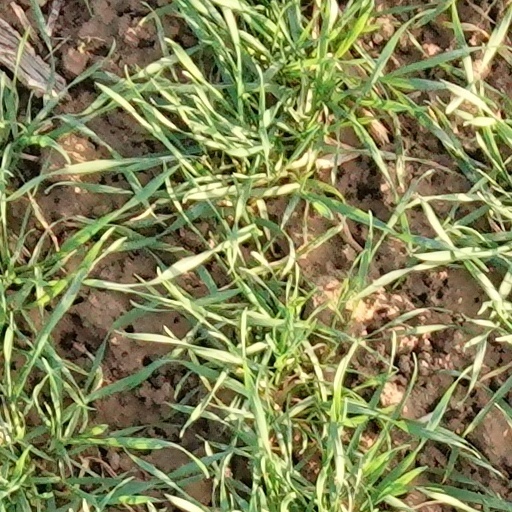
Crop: wheat